Jinan

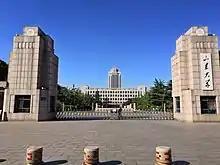
Central Campus of Shandong University

Jinan is renowned across China for its numerous springs, the lakes fed by the spring water, and the weeping willows that grow along the water edges. The late-Qing author Liu E describes Jinan's cityscape in his novel "The Travels of Lao Can" (written 1903–04, published in 1907) as "Every family has spring water, every household has a willow tree". Jinan was also the historical center of Buddhist culture for the whole province which is still manifest in the many historic sites that are left behind in its southern counties.